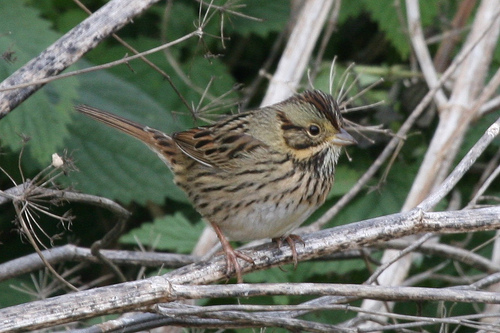
this brown color bird has two wings with black wingbars and grey belly
this small bird has a spotted brown chest, a tuft of feathers on its crown, and a short tarsus.
this is a brown bird with black streaks and a small beak.
this small bird has light feathers with black stripes, a gray cheekpatch and a black crown.
the bird has a white body with its side, coverts, head and retrices covered in brown, black and yellow feathers.
a small bird with light and dark brown feathers throughout the body and brown legs and a long tail feather.
this bird has a short pointed grey bill, black crown green nape, and green with black stripe cheek patch.
a small head with brown crown and gray nape, this bird has brown markings across most of its back, wings and sides.
this bird has wings that are brown and has a white belly
this bird is brown in color, and has a brown beak.
Species: Lincoln Sparrow